Hayes, Hillingdon

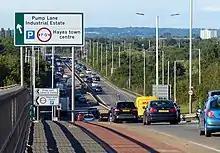
The A312 Parkway in Hayes (2015)

Opposite Nestlé, on the other side of the canal, the Aeolian Company and its associates manufactured pianolas and rolls from just before World War I until the Great Depression. That, and the increasing sophistication of the gramophone record market, led to its demise. Its facilities were subsequently used by, among others, Kraft Foods and Wall's, a meat processor and ice cream manufacturer. Only one of the Aeolian Company's striking Edwardian buildings remains. Designed by notable English architect Walter Cave, Benlow Works (post-World War II owner Benny Lowenthal renamed the factory after himself) on Silverdale Road is a four-storey structure with Diocletian windows on the top floor. It is Grade II listed.